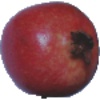
Label: pomegranate